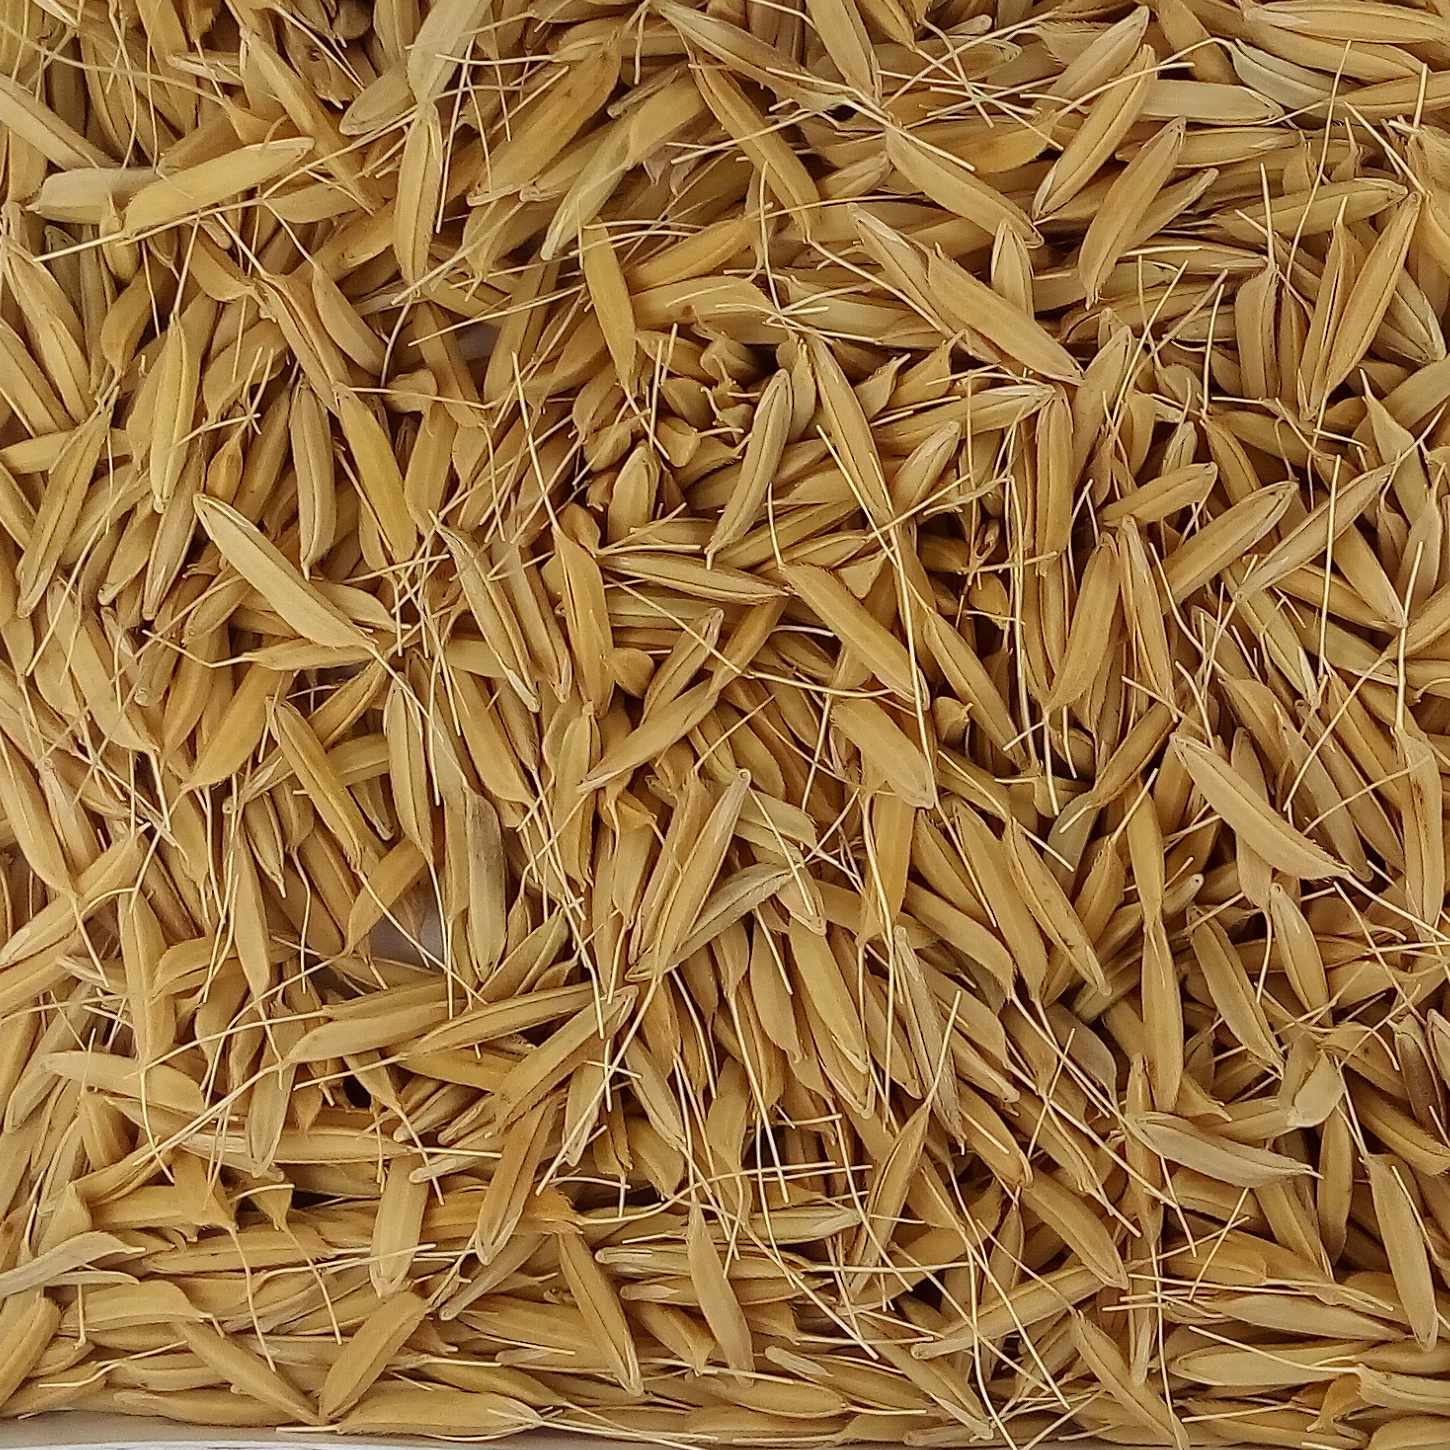
Rice seed variety: PB1